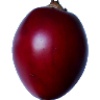
Label: tamarillo